Porquéricourt

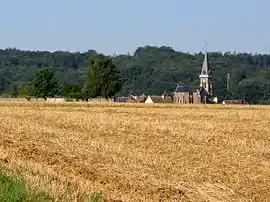
A general view of Porquéricourt

Porquéricourt is a commune in the Oise department in northern France.